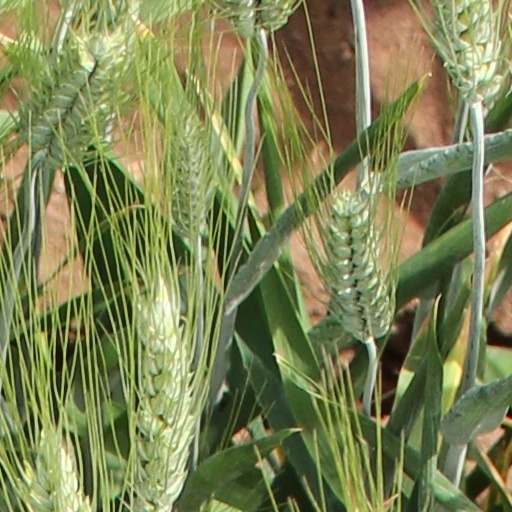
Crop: wheat